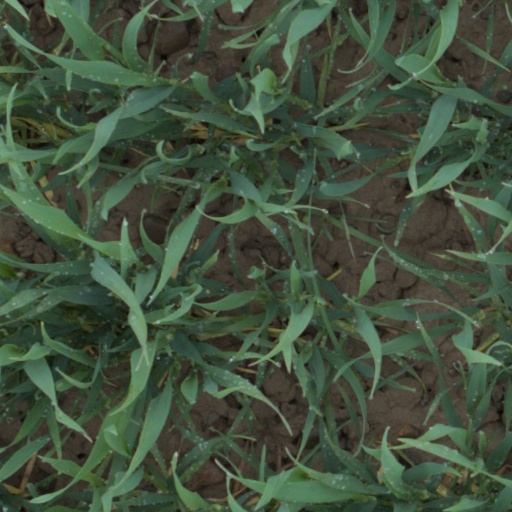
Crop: wheat